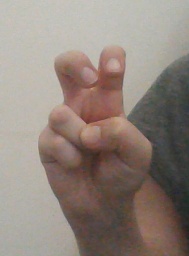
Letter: toot